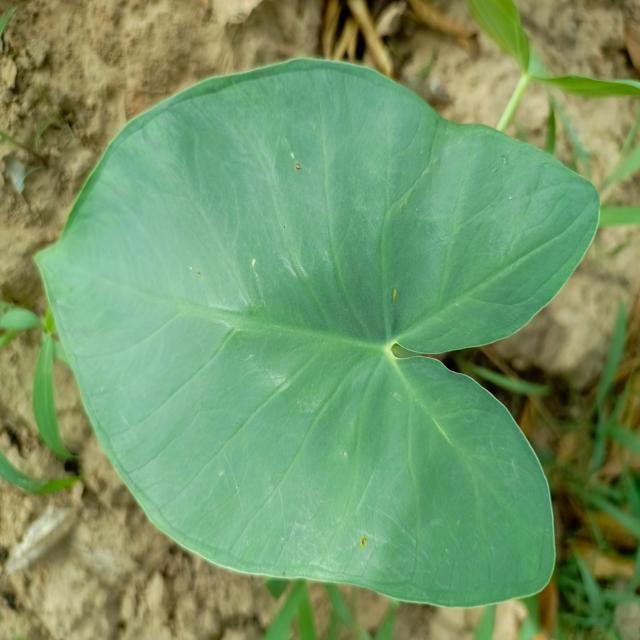
Label: Healthy